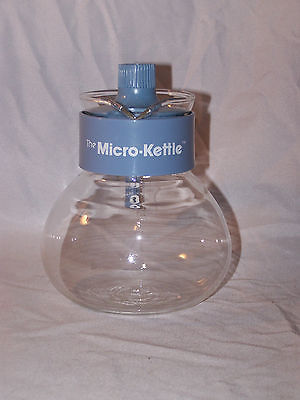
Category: kettle